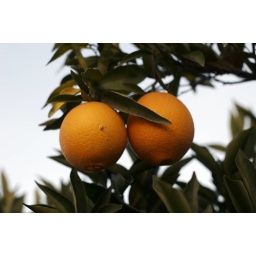
On the tree in the front yard of my aunt's house